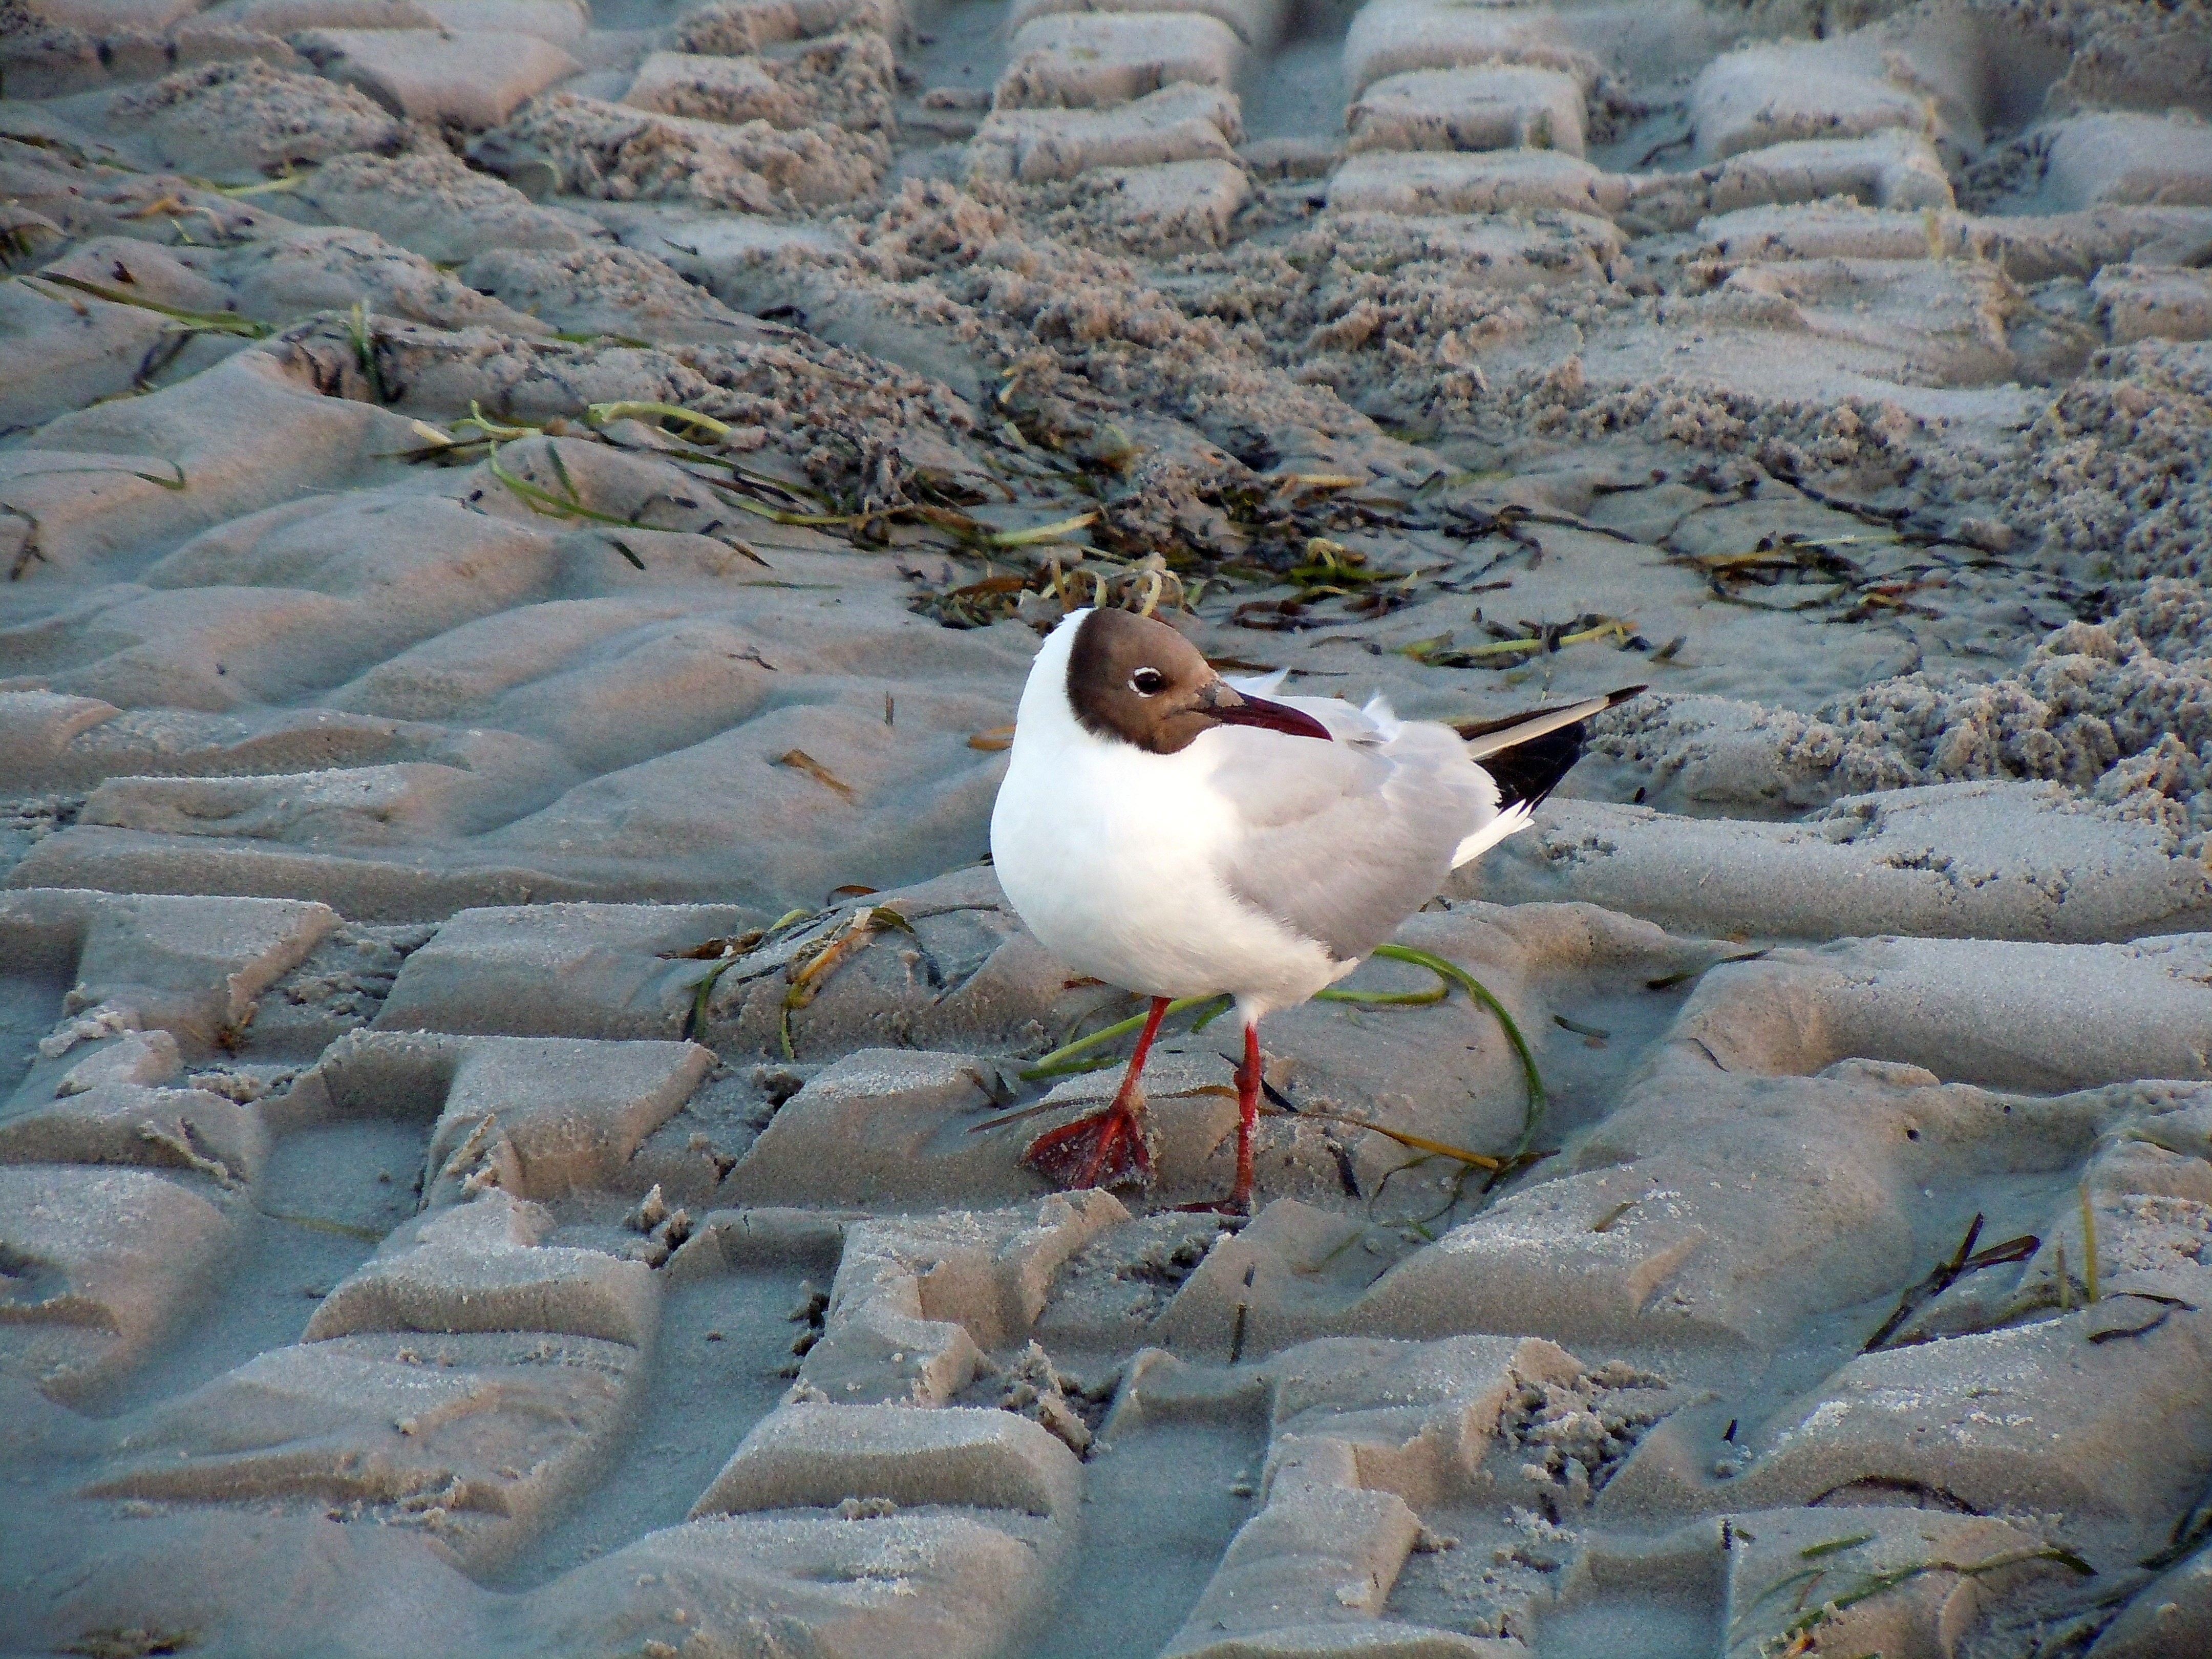
beach, sea, winter, bird, animal, seabird, seagull, wildlife, gull, fauna, vertebrate, shorebird, black headed gull, charadriiformes, cinclidae